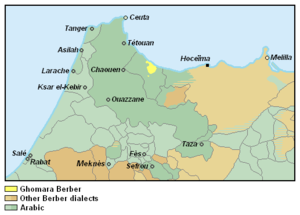
Le ghomari ou ghmari est un dialecte berbère parlé parmi les Ghomaras, un groupe ethnique du Rif, au Maroc. Il est à rapprocher aux parlers de l'Atlas.